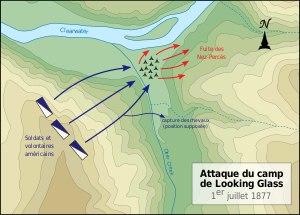
L’attaque du camp de Looking Glass est une attaque militaire menée le 1ᵉʳ juillet 1877 dans le cadre de la guerre des Nez-Percés par le capitaine Stephen G. Whipple de la United States Army sur le village du chef amérindien Looking Glass installé à proximité de la Clearwater, près de la ville actuelle de Kooskia. Alors que ce dernier a refusé de se joindre aux autres factions de Nez-Percés hostiles aux Américains, le général Oliver Otis Howard, se fiant à des rapports indiquant qu'il constituerait une menace, donne l'ordre de l'arrêter ainsi que son groupe.